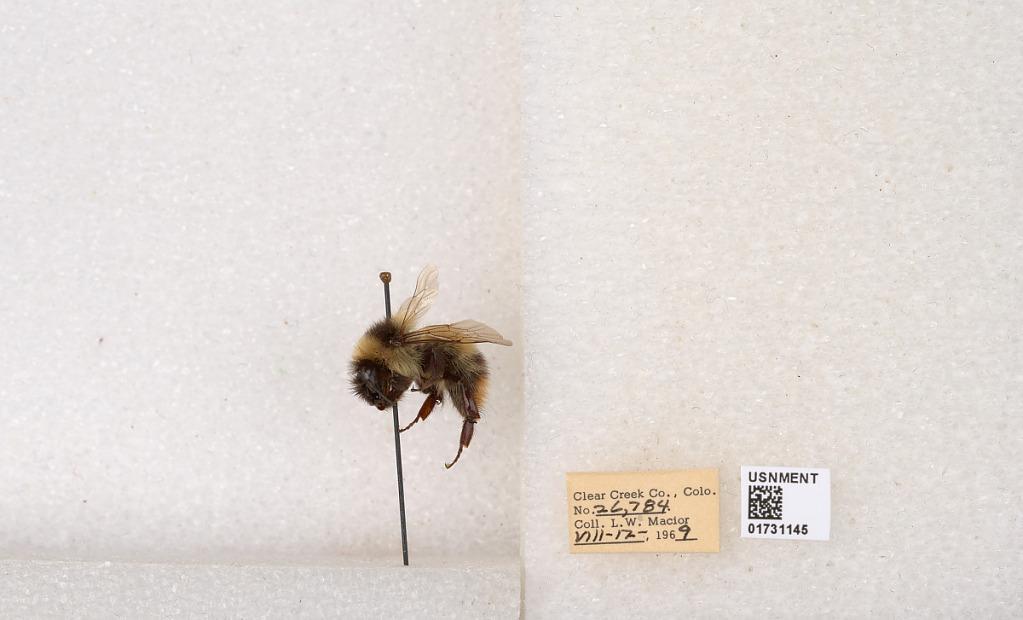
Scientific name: Bombus kirbyellus
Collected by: L. Macior
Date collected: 1969-8-12
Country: United States
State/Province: Colorado
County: Clear Creek
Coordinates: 39.6891, -105.644